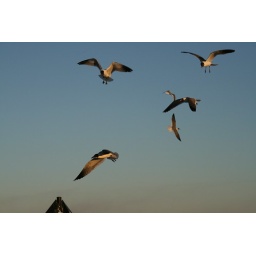
birds at the beach in the 850